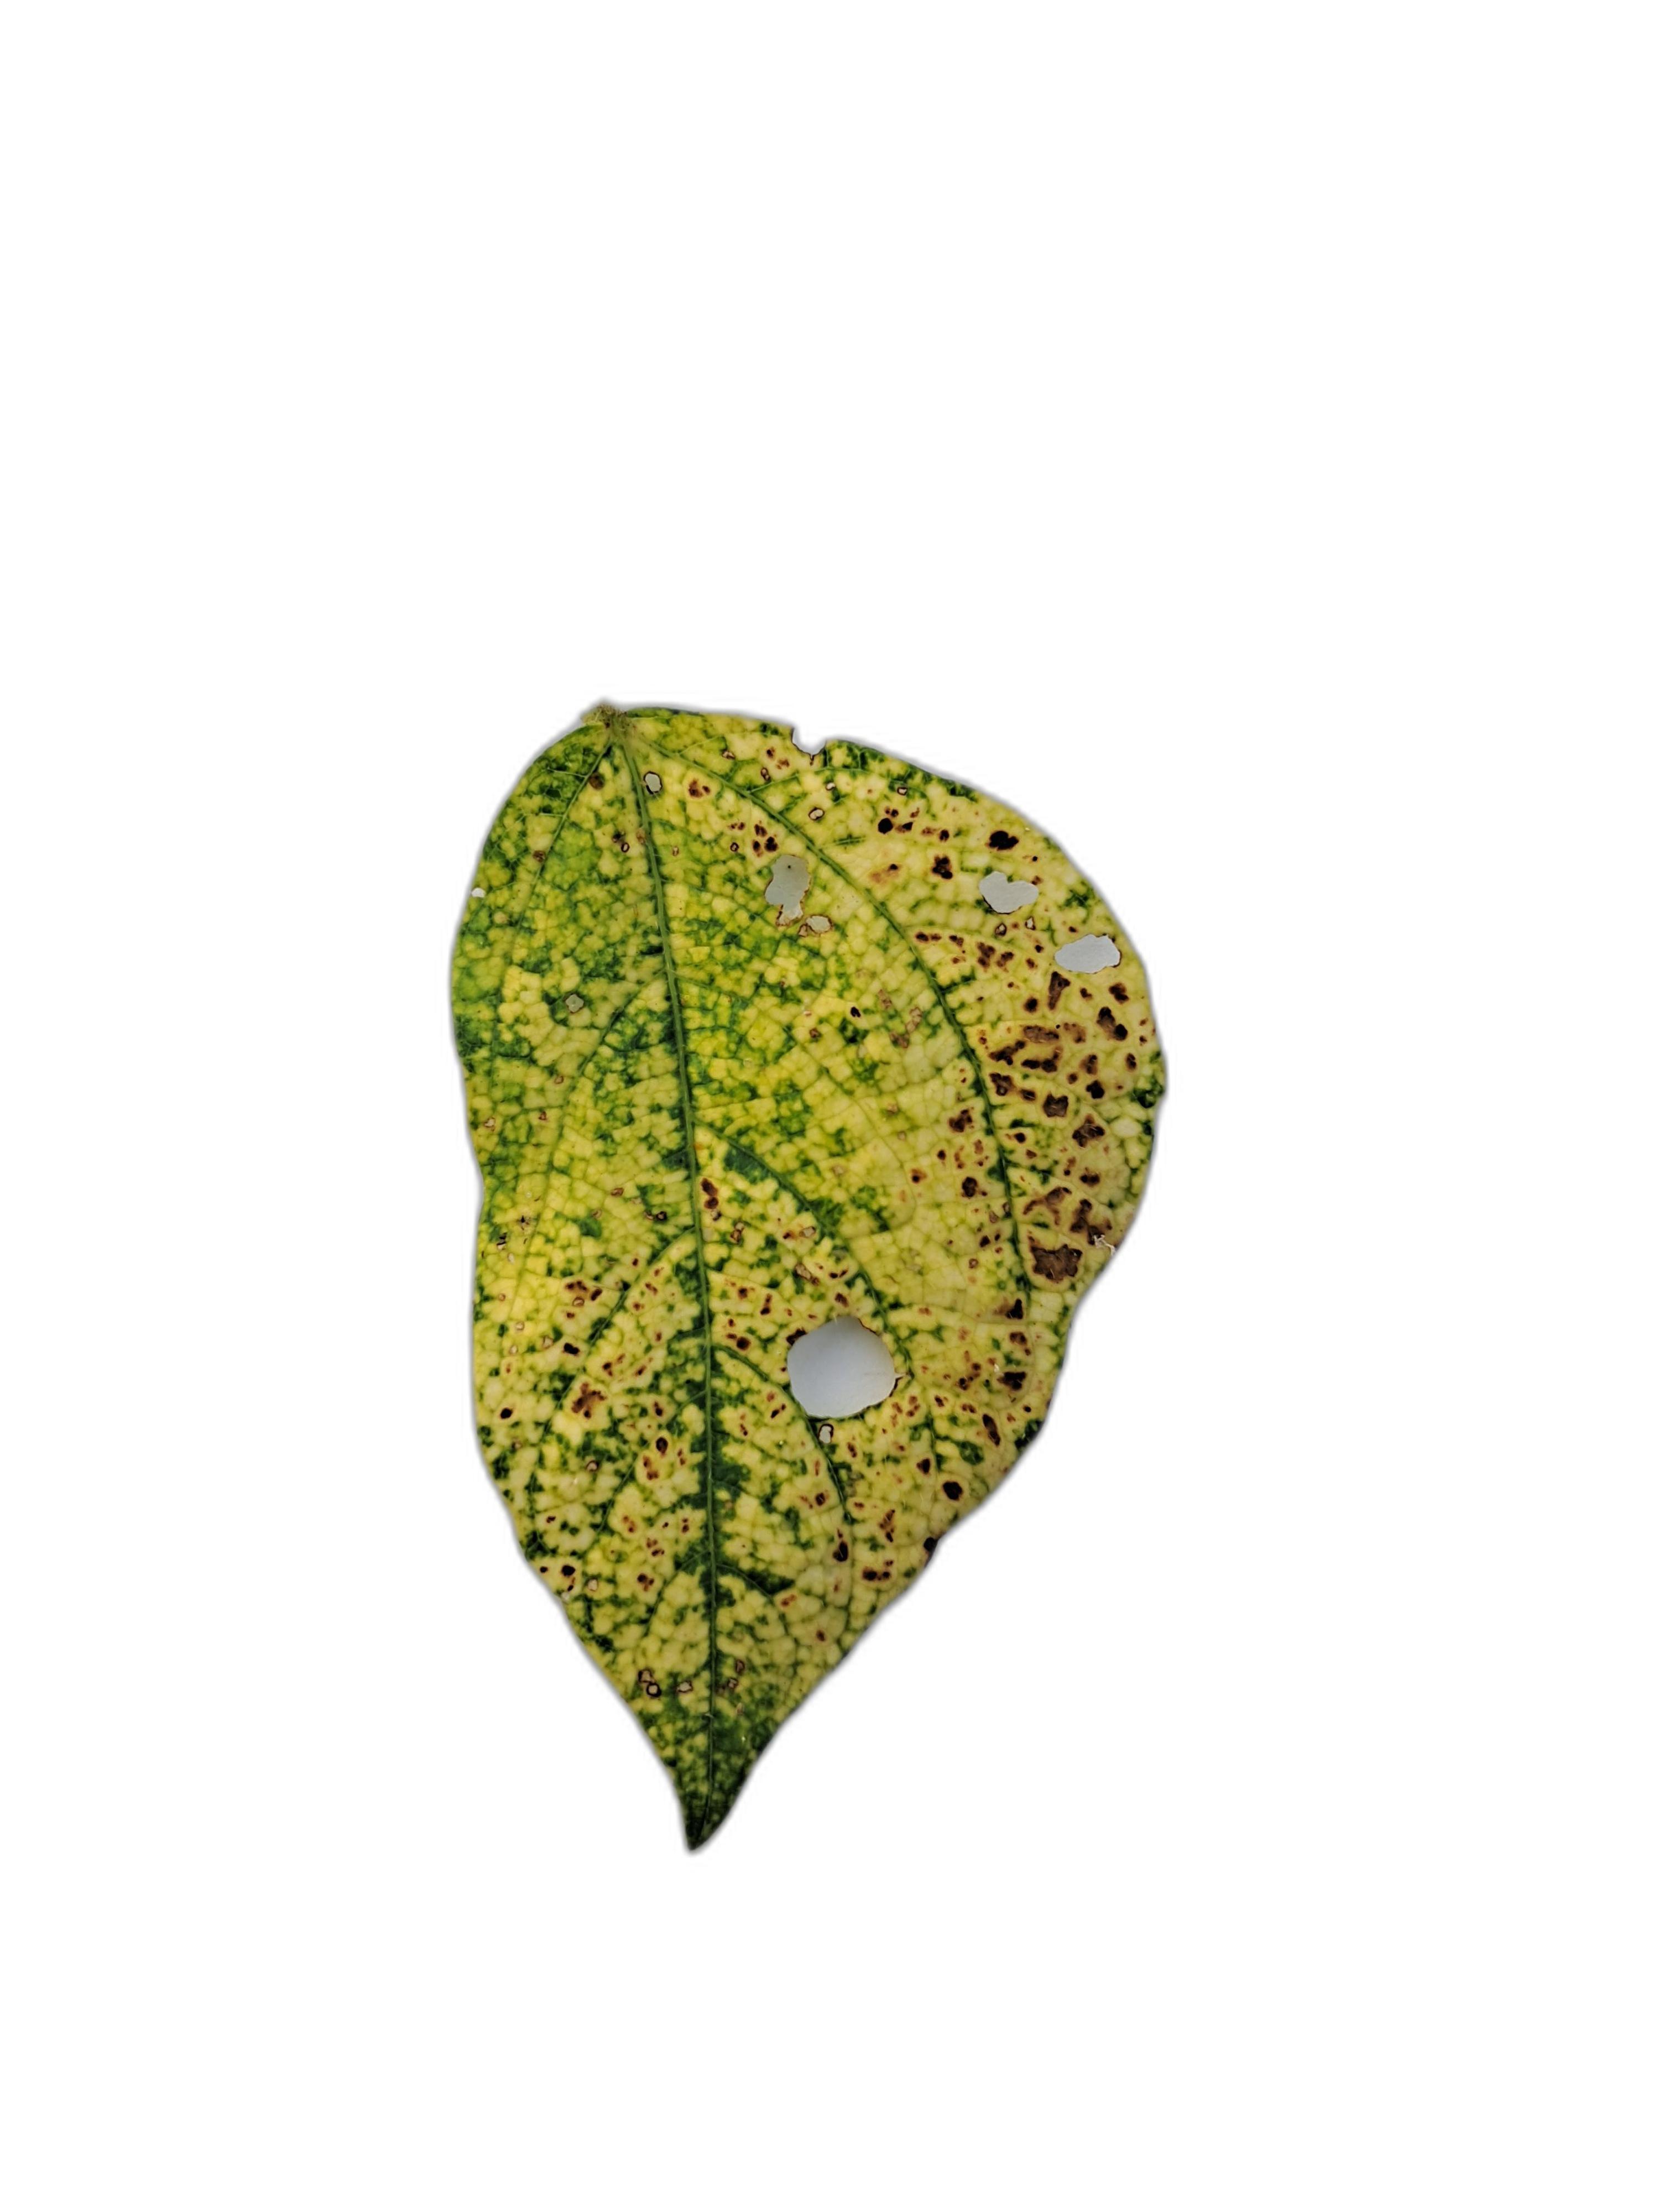
Label: Yellow Mosaic